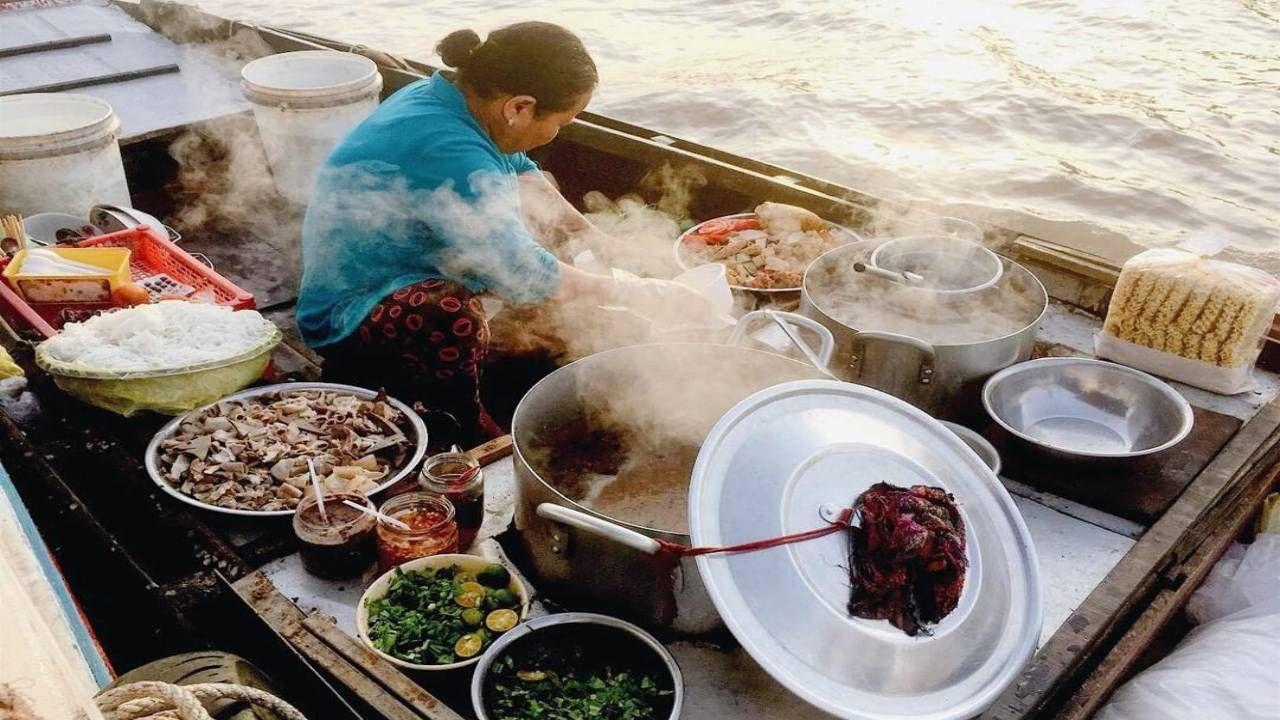
ở trong khu vực chế biến đồ ăn có sự xuất hiện của một người phụ nữ áo xanh